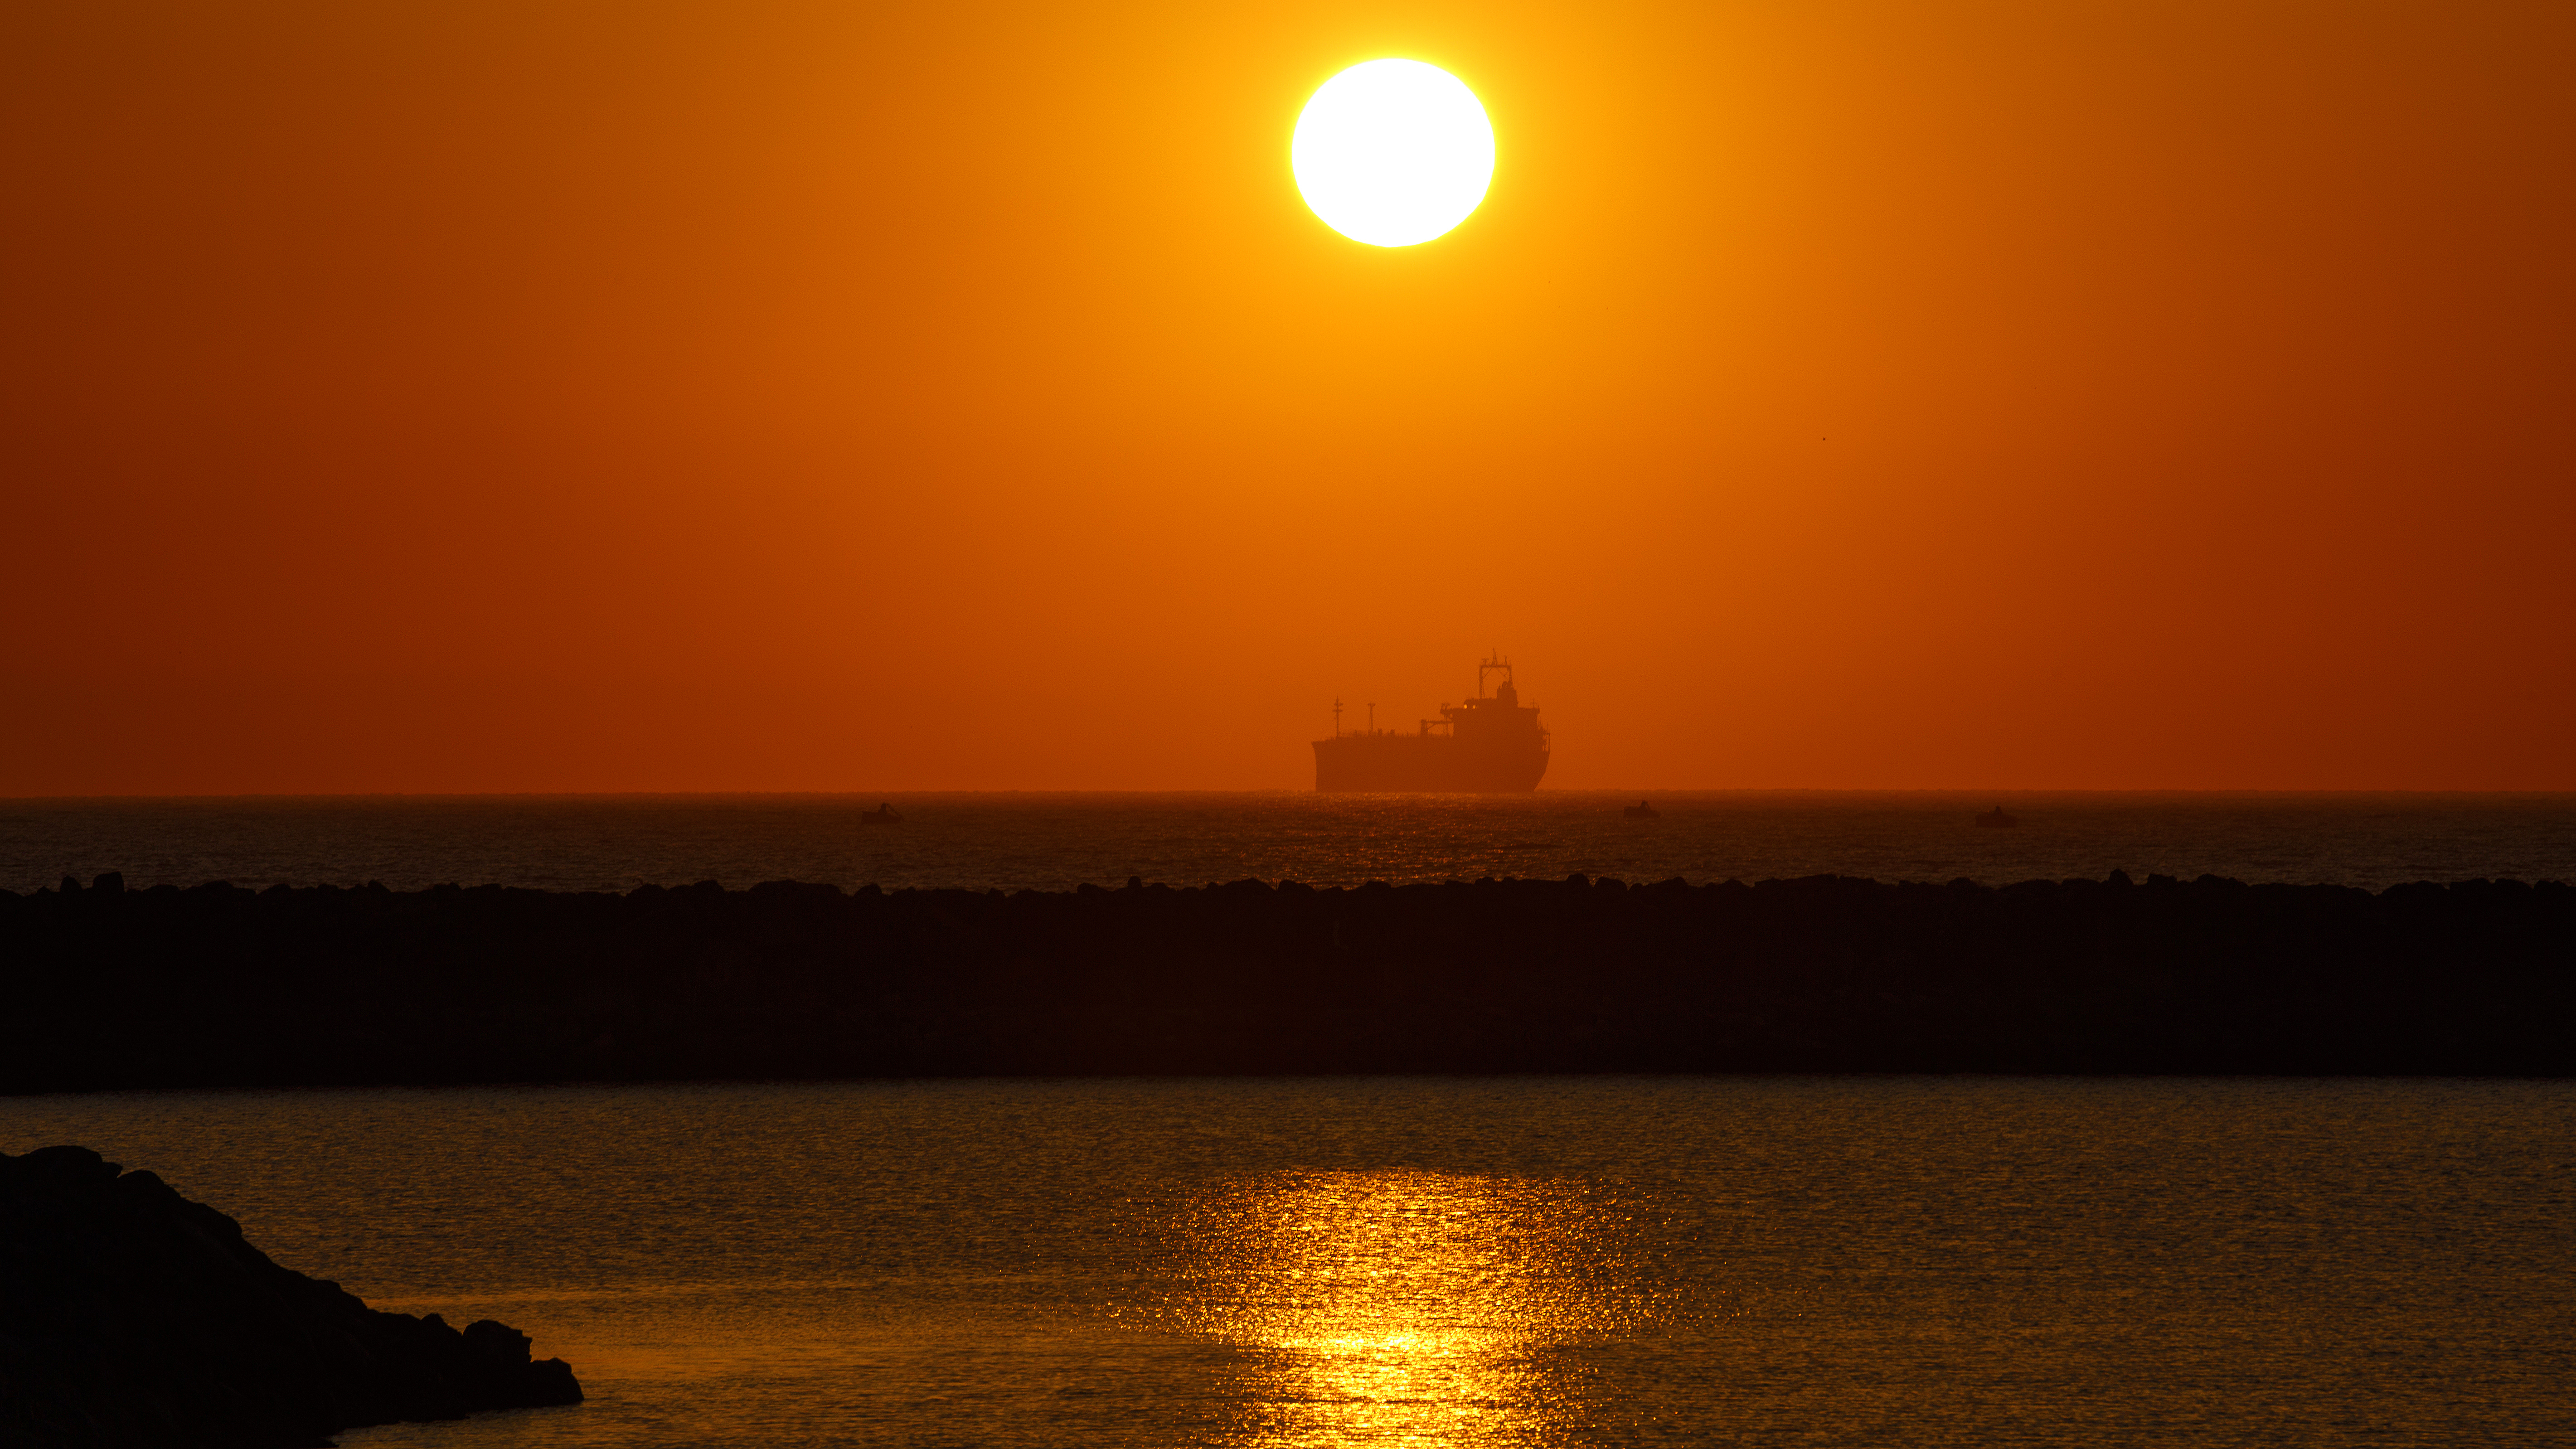
sea, horizon, sun, sunrise, sunset, sunlight, morning, dawn, atmosphere, dusk, evening, reflection, canon, portlanouvelle, leverdesoleil, afterglow, astronomical object, atmospheric phenomenon, red sky at morning